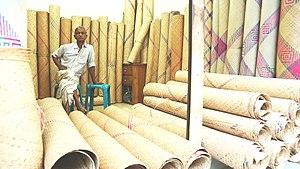
Une natte est un ouvrage de vannerie, tissu de paille, de jonc ou de bambou servant à couvrir les planchers ou à revêtir les murs des pièces d'habitations. C'est un article traditionnel dans beaucoup de pays orientaux et qui remplace fauteuils, chaises et lits. Les nattes rentrent aussi dans diverses traditions constructives.